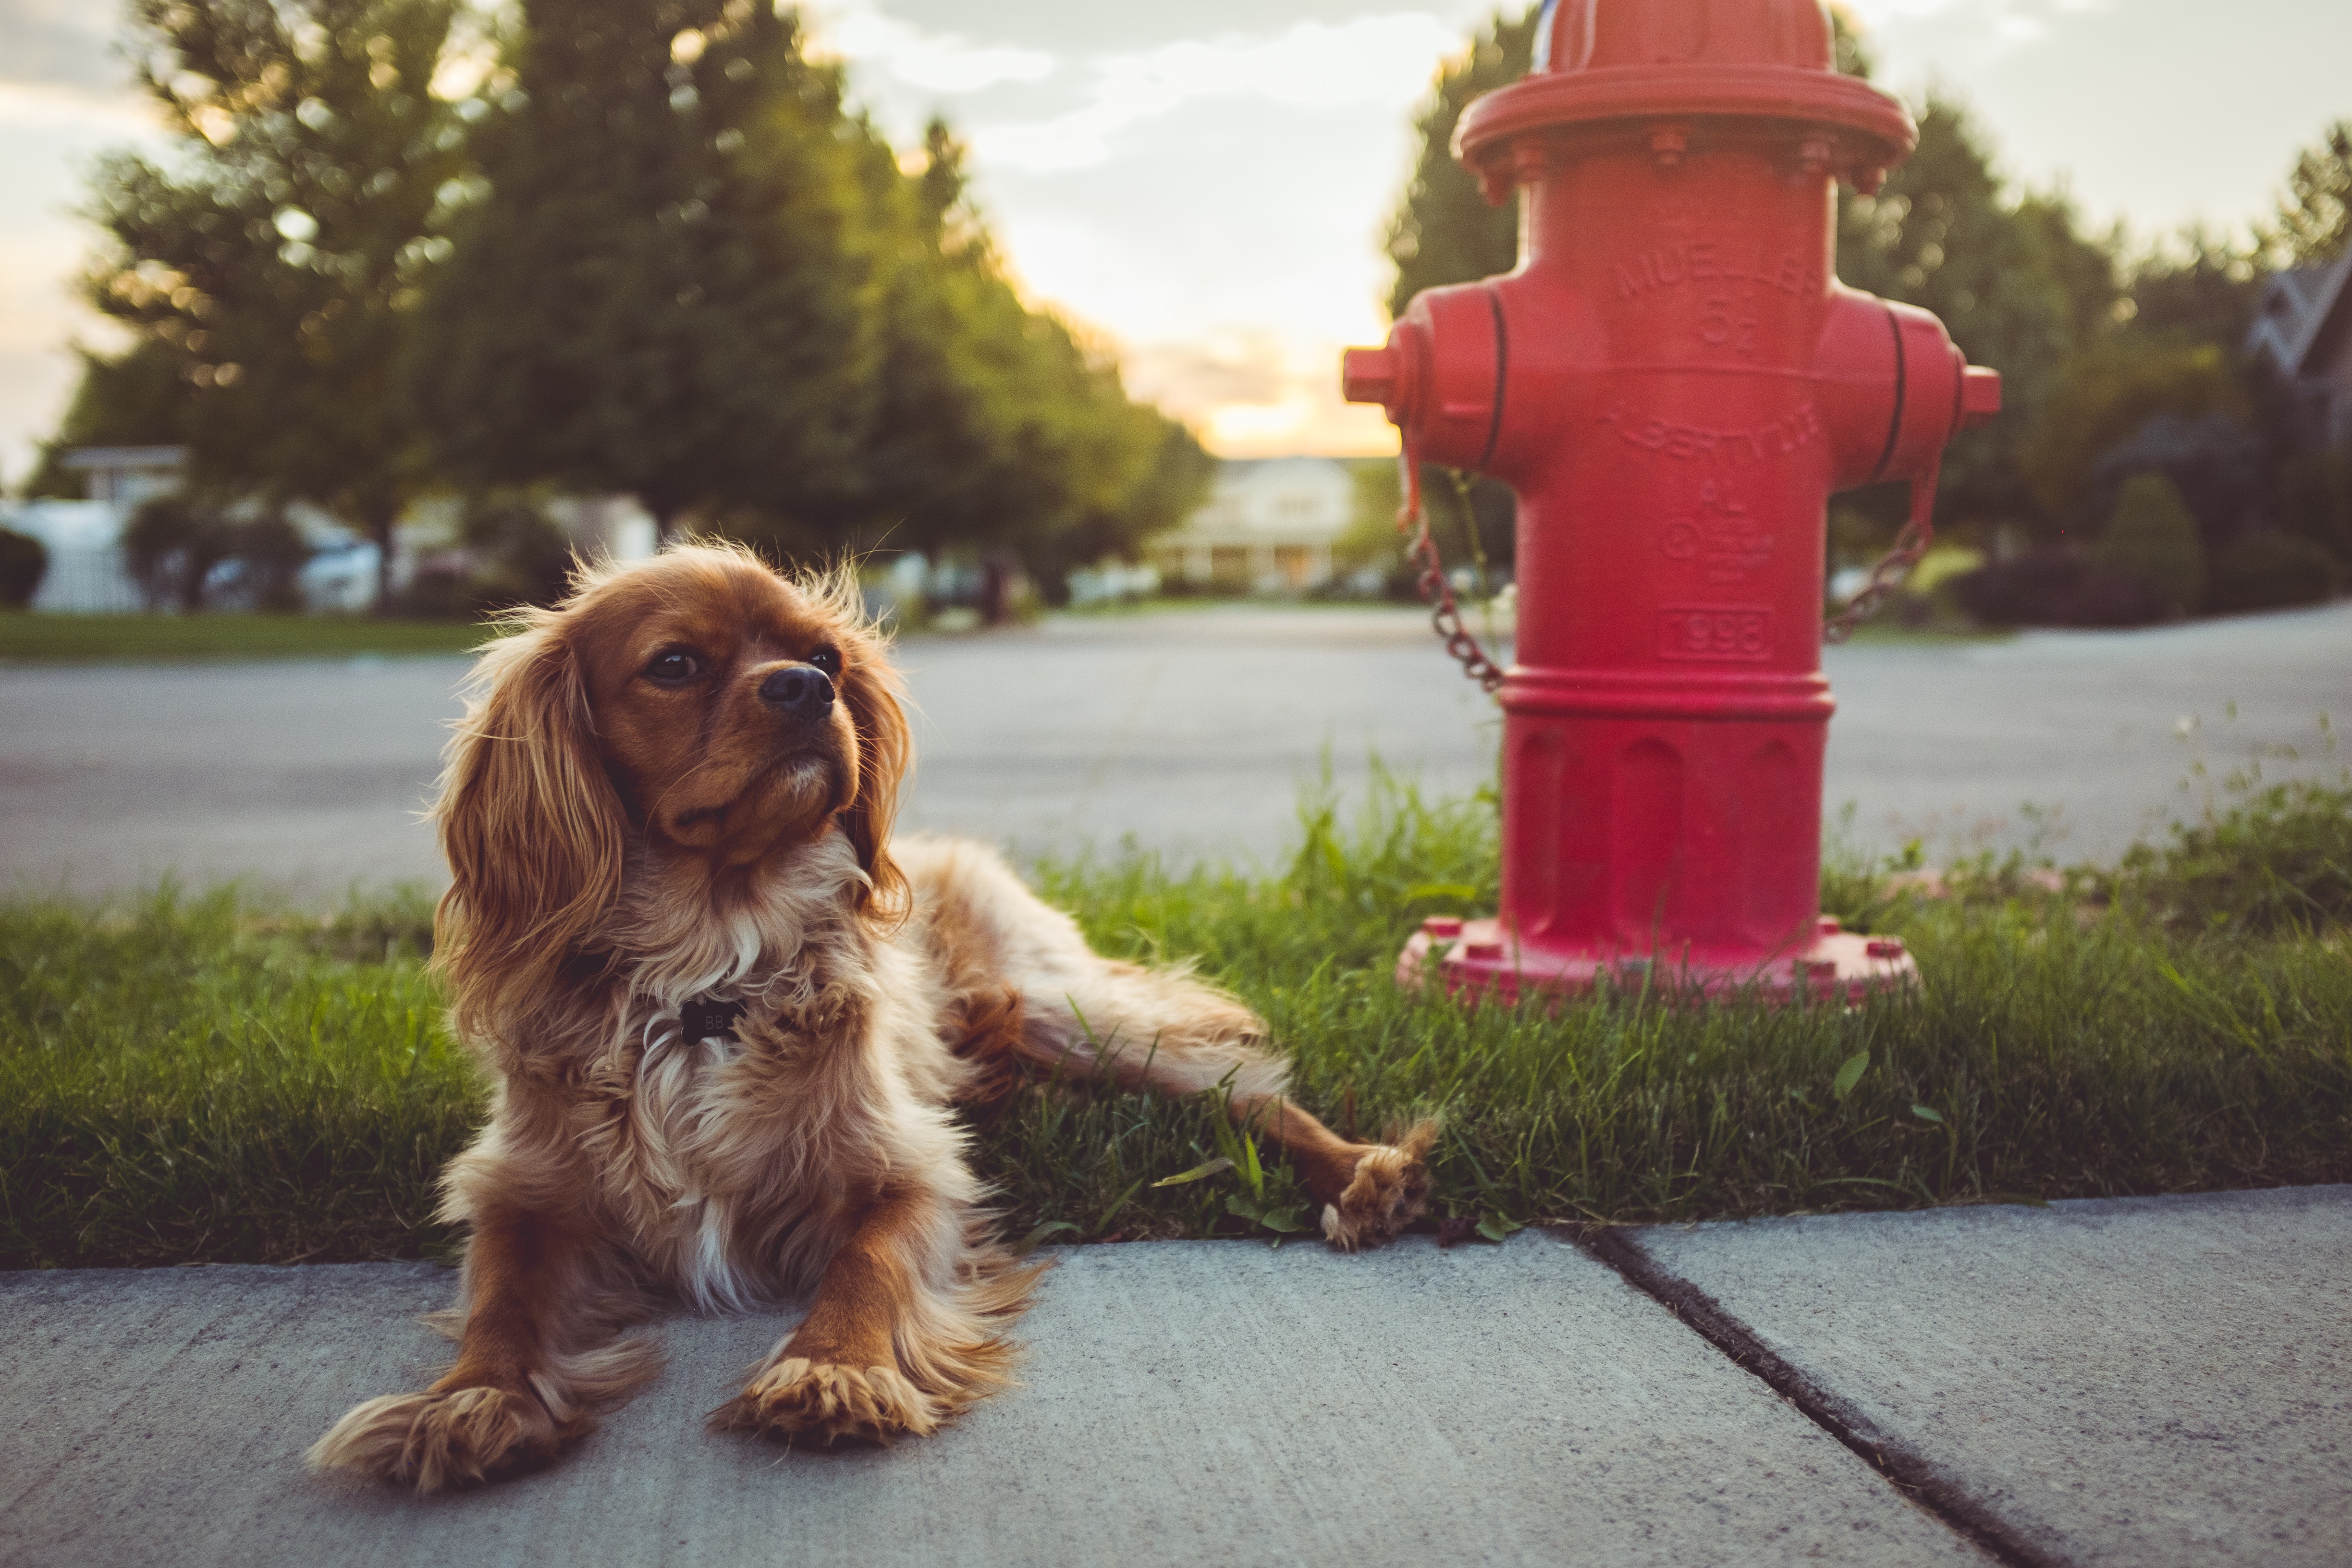
puppy, dog, mammal, spaniel, vertebrate, dog like mammal, english cocker spaniel, dog crossbreeds